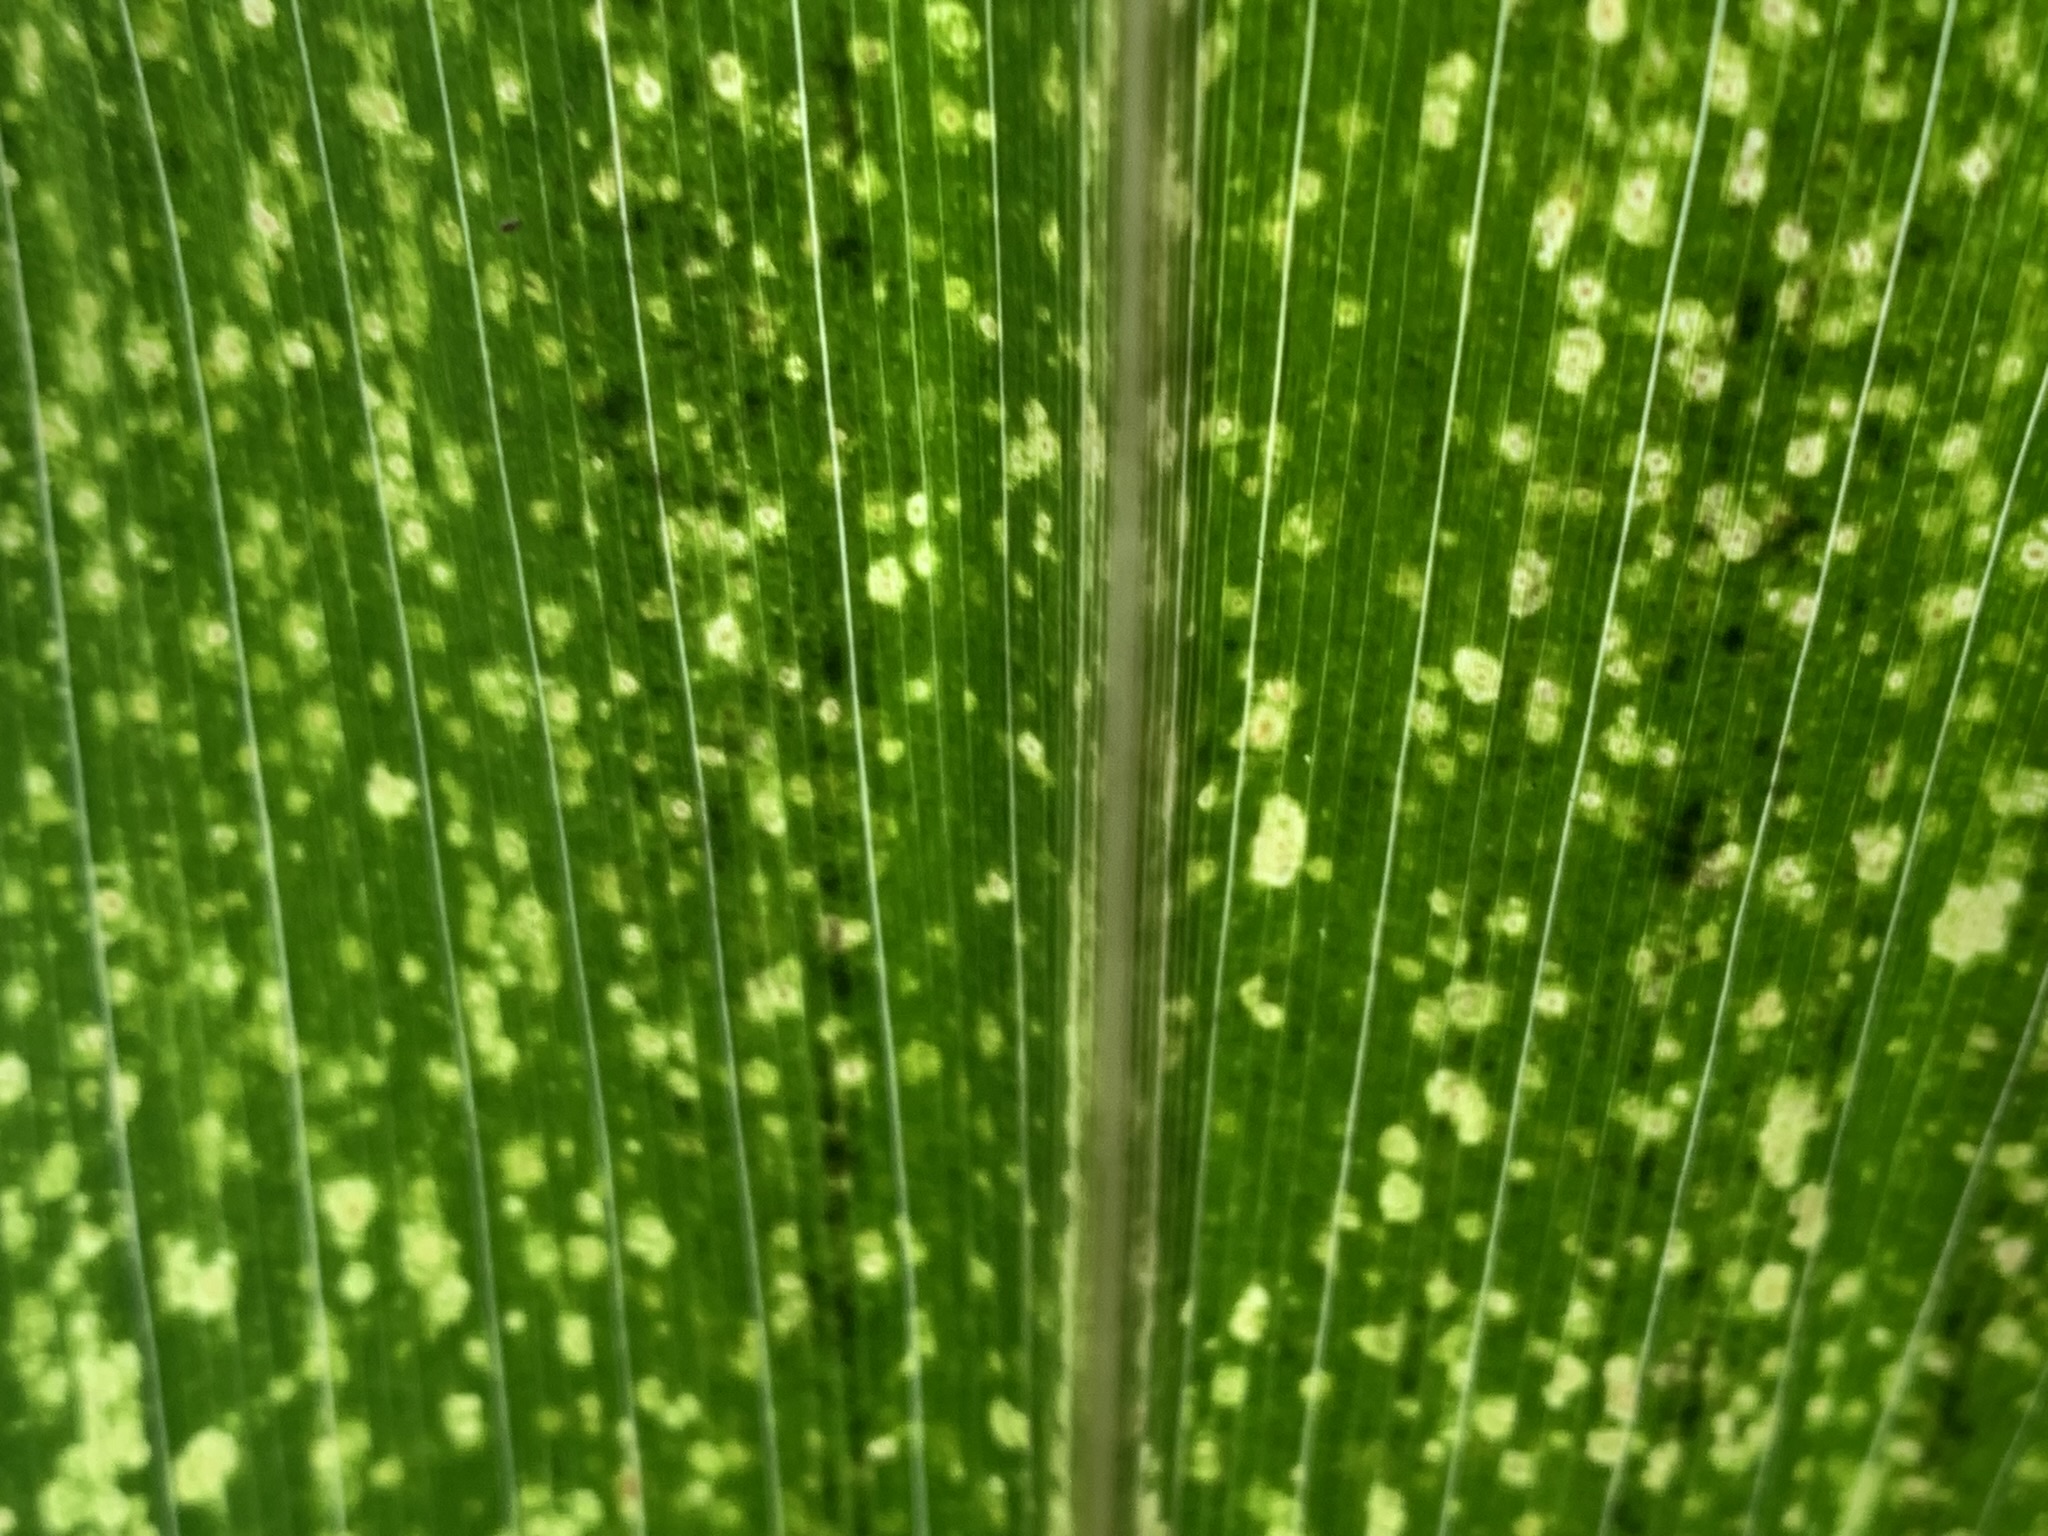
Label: MLN